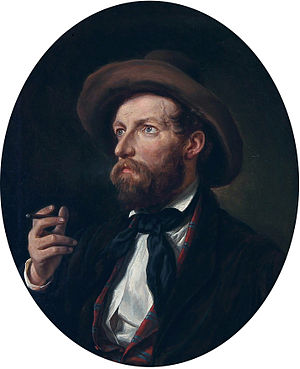
Anders Christian Lunde
Anders Lunde, Emil Bærentzen, 1849
Anders Christian Lunde var en dansk landskabsmaler.